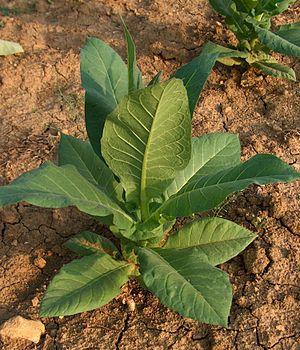
Nicotiana tabacum, le tabac ou tabac cultivé, est une espèce de plante dicotylédone annuelle de la famille des Solanacées, originaire d'Amérique centrale, largement cultivée pour ses feuilles séchées, riches en nicotine, qui servent à la préparation du tabac manufacturé. Il est parfois appelé grand tabac et plus rarement herbe à Nicot.